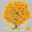
Label: maple_tree